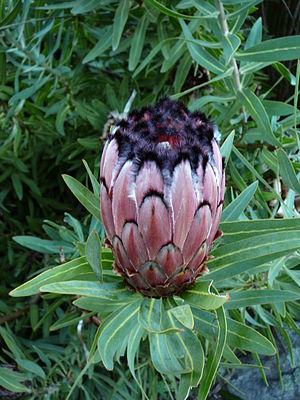
Le jardin botanique de Kirstenbosch est situé dans la partie la plus aisée de la banlieue de la ville du Cap en Afrique du Sud. Ce jardin botanique est l'un des plus renommés au monde grâce à ses collections et sa situation exceptionnelle.